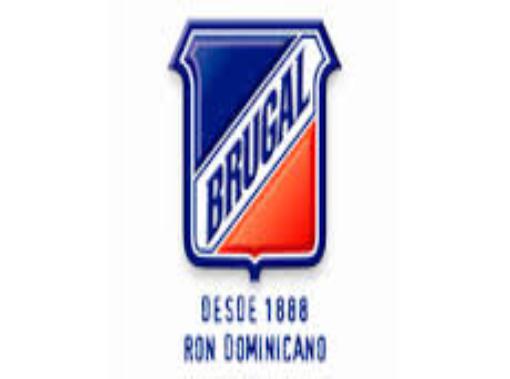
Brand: Brugal
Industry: Food